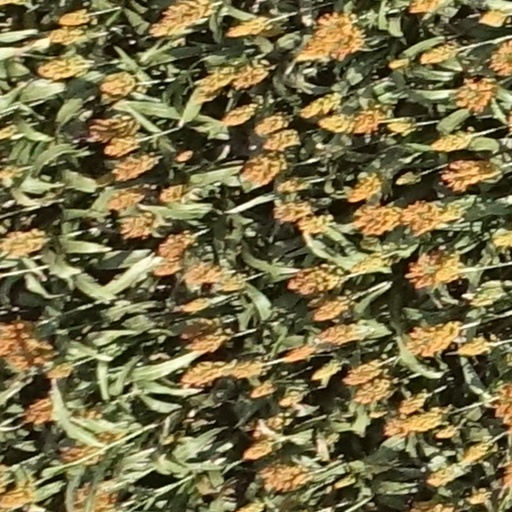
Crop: sorghum